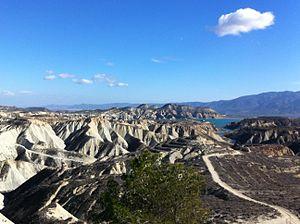
Les ravins de Gebas constituent un paysage de type désertique situé entre les villages d’Alhama de Murcia et de Librilla dans la région de Murcie, au sud-est de l'Espagne.